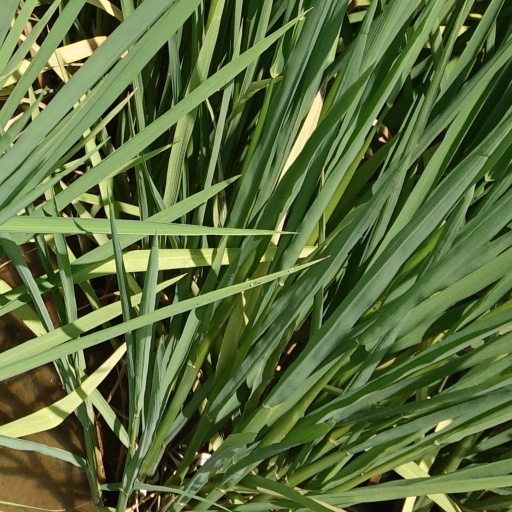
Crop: rice